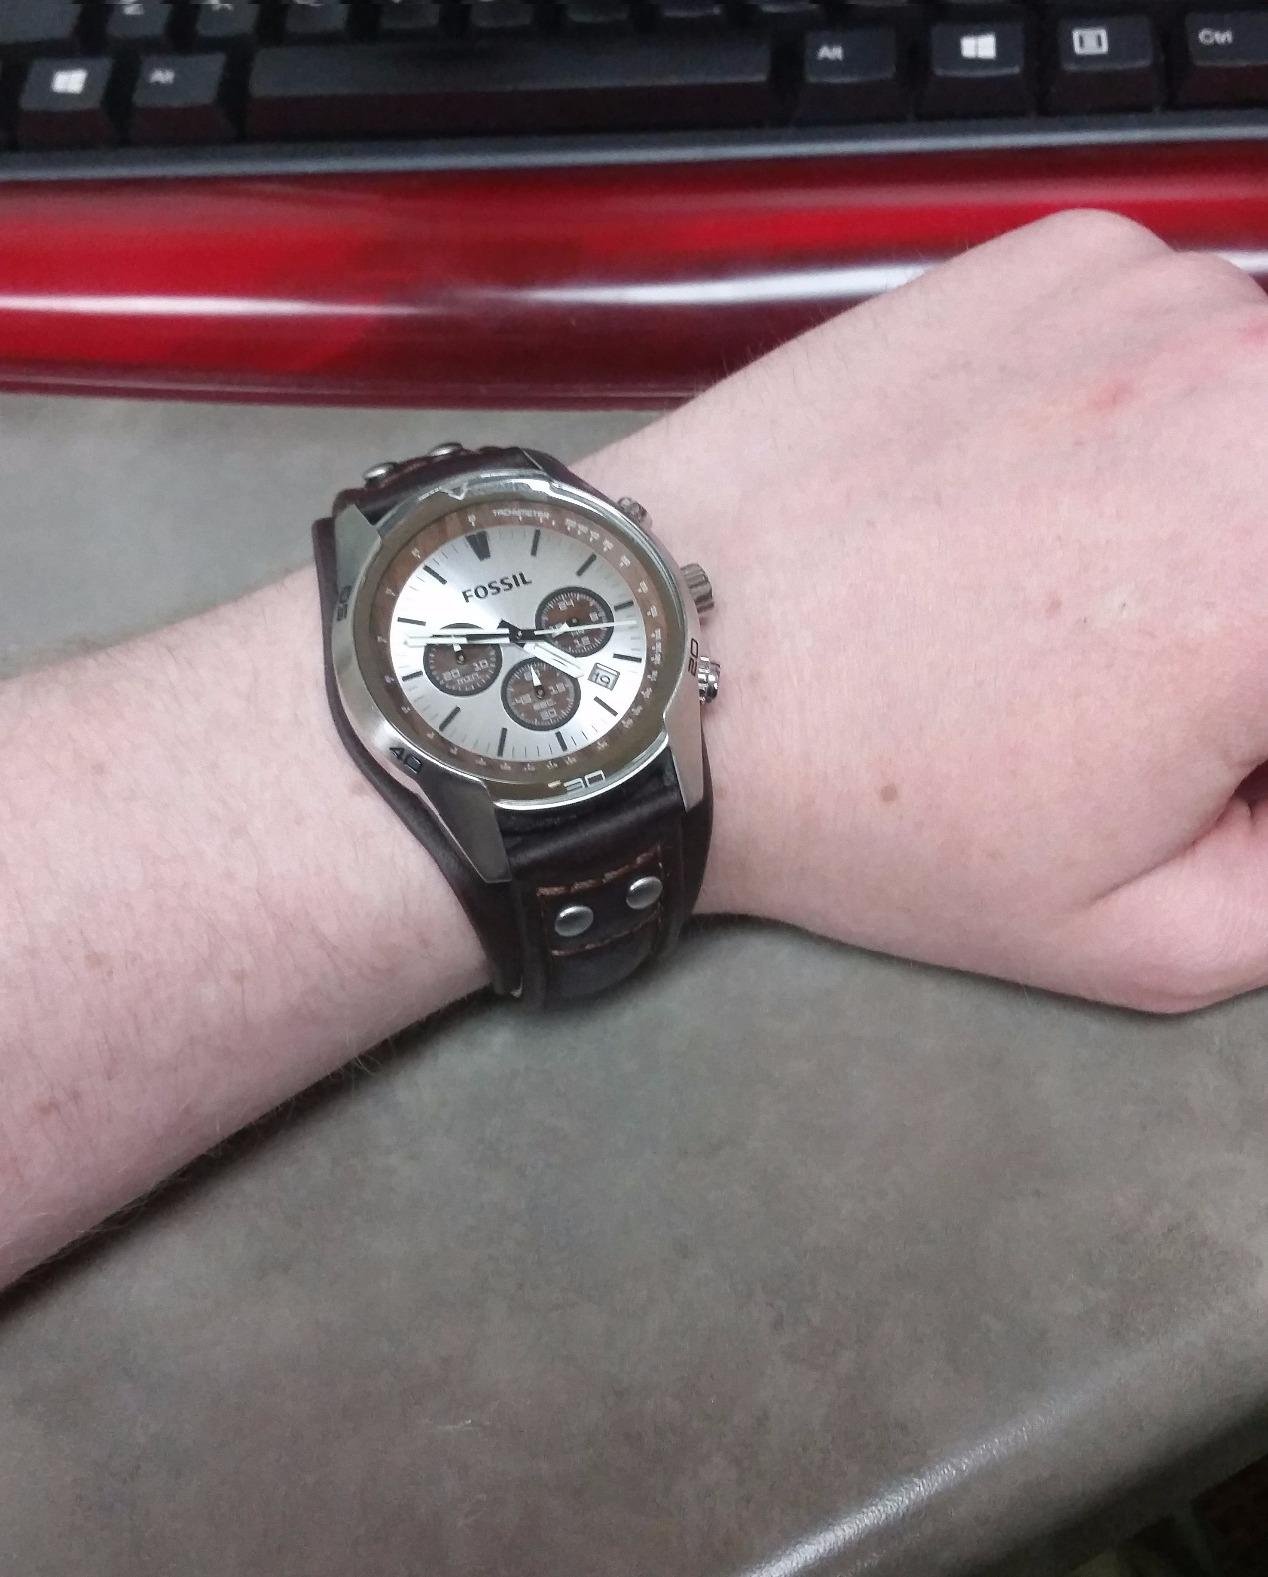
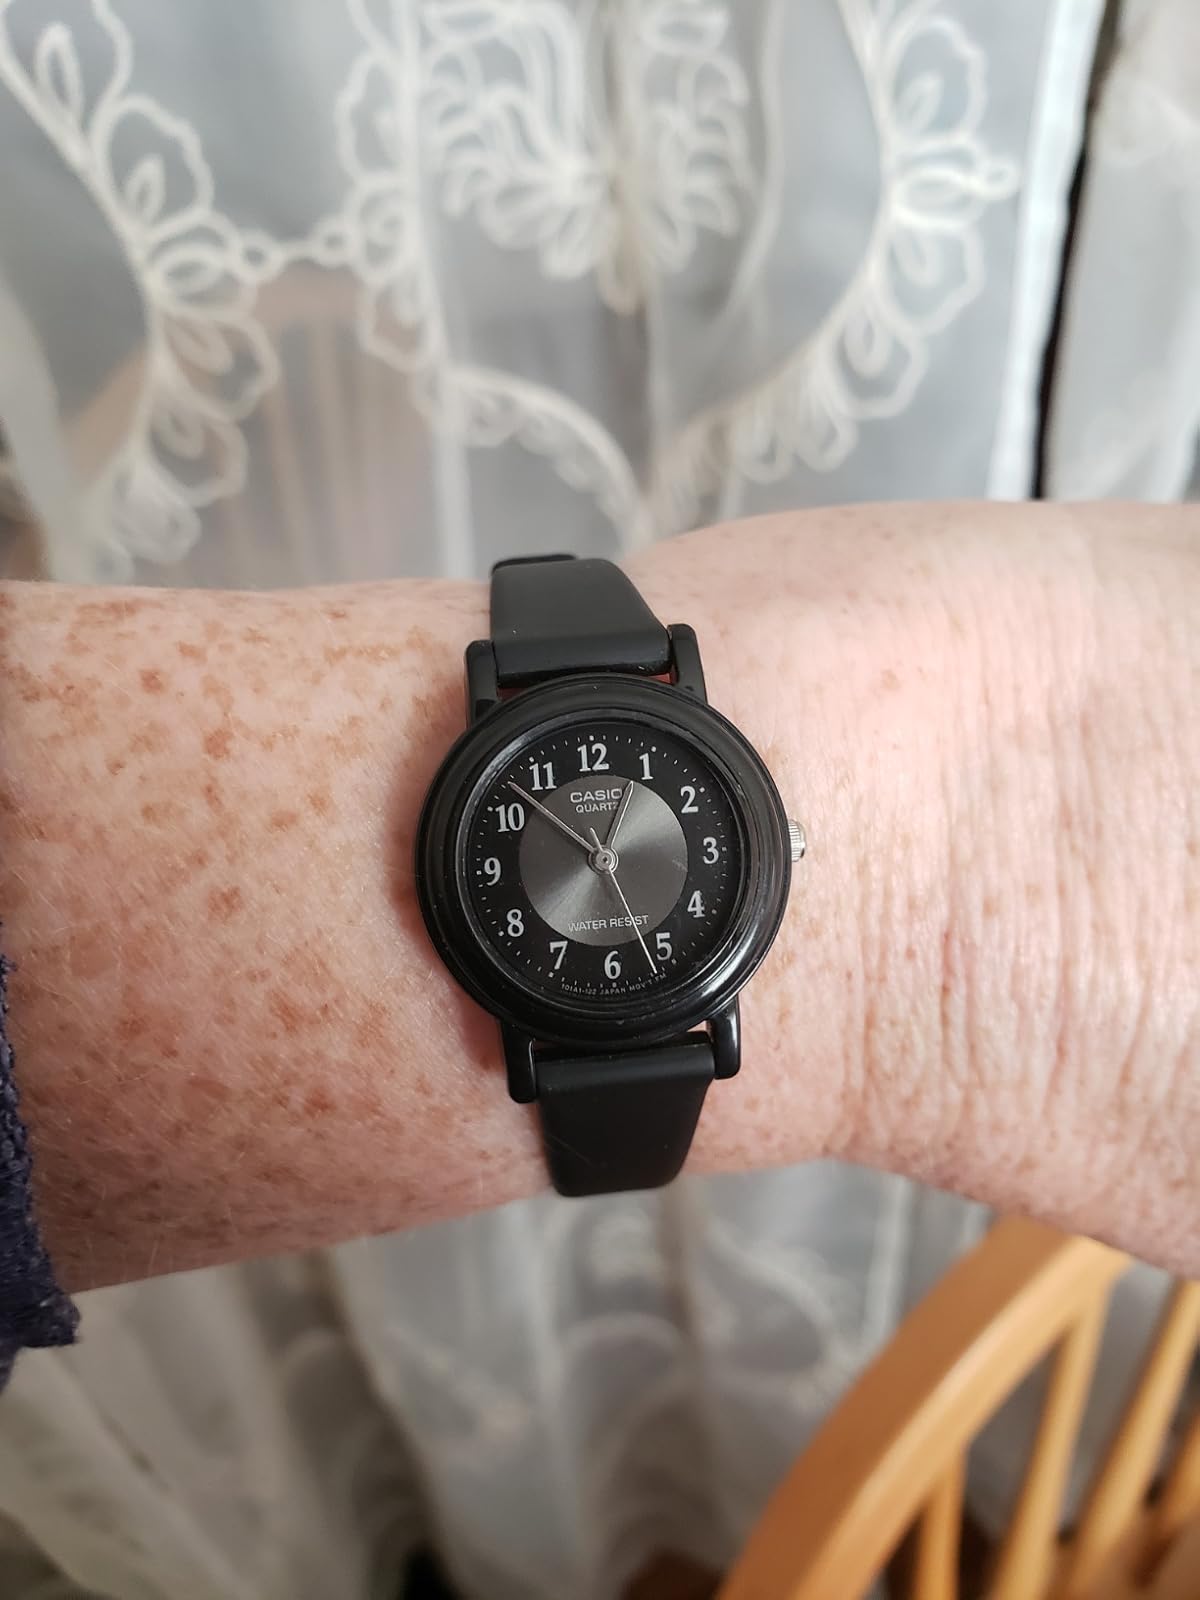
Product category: accessories_watch
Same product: no